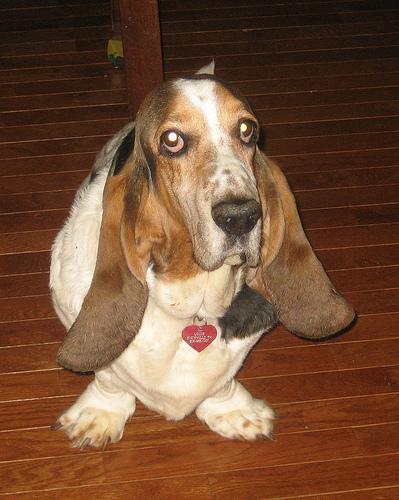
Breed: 241-n000100-basset